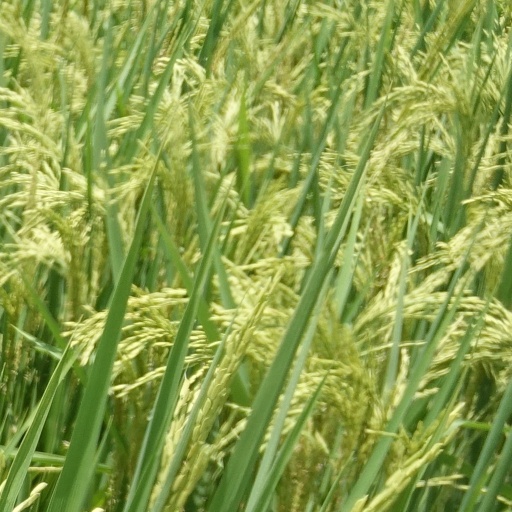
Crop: rice